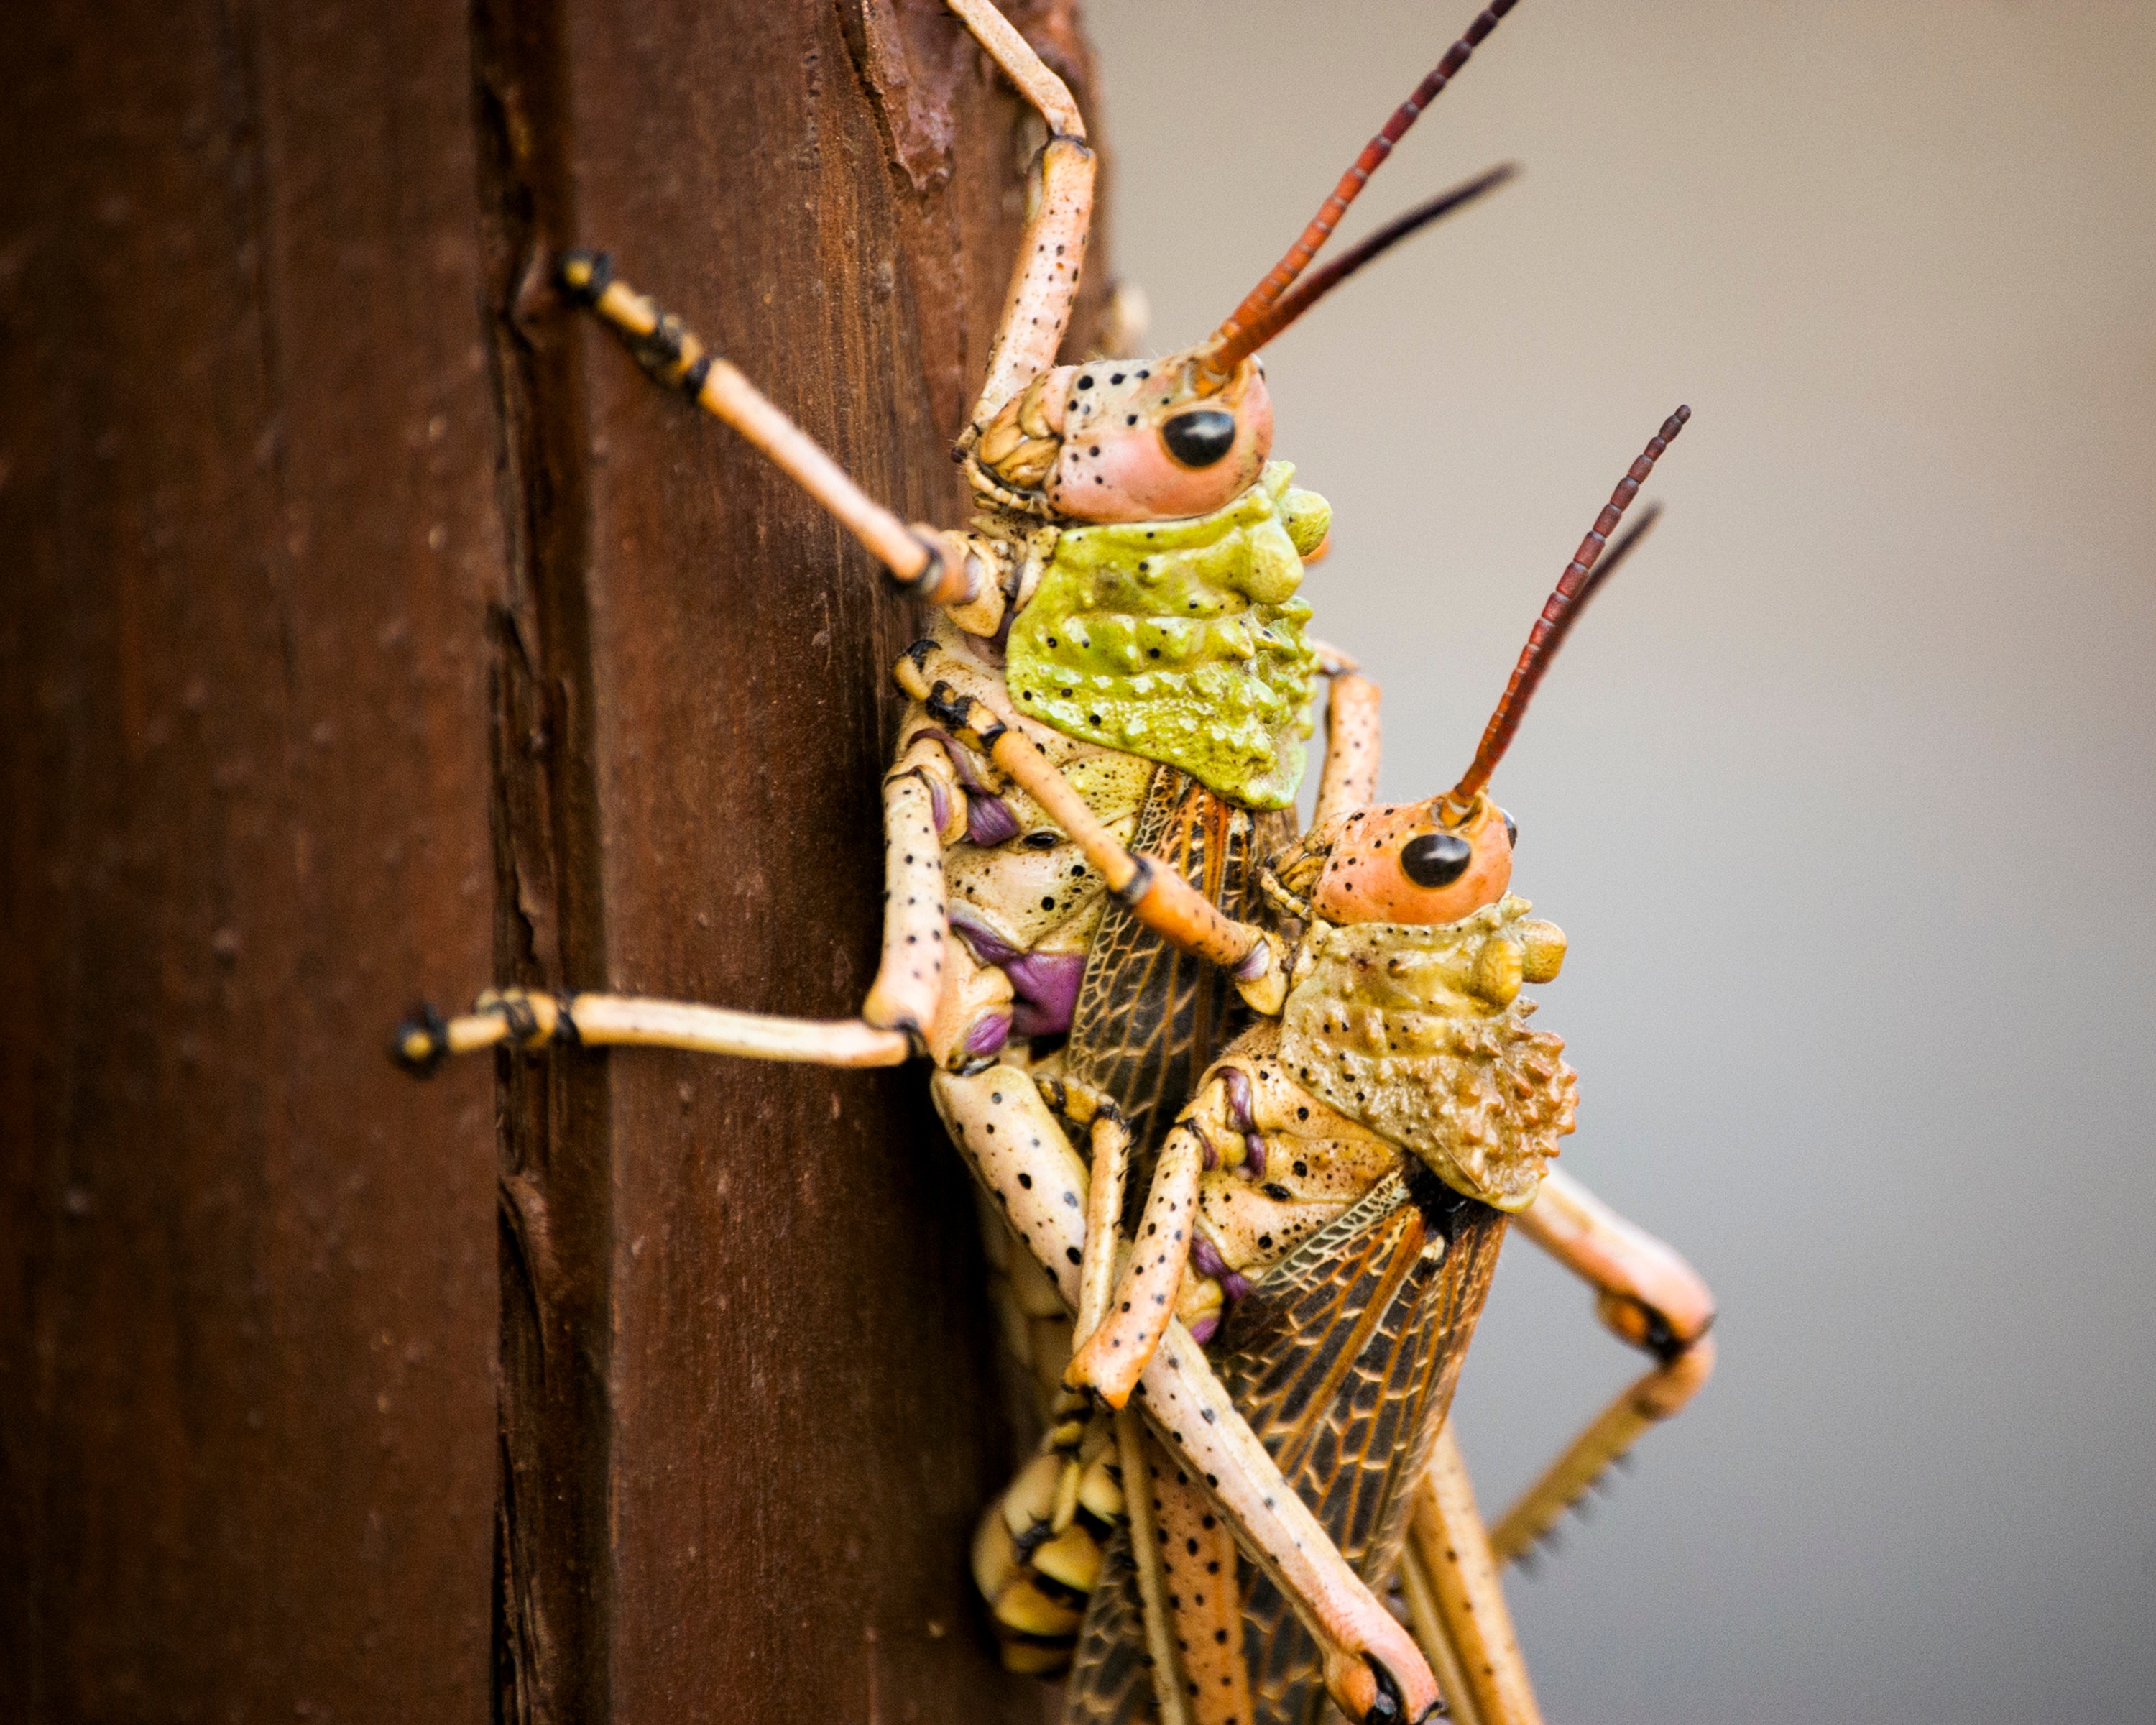
photography, insect, fauna, invertebrate, close up, grasshopper, locust, macro photography, arthropod, cricket like insect